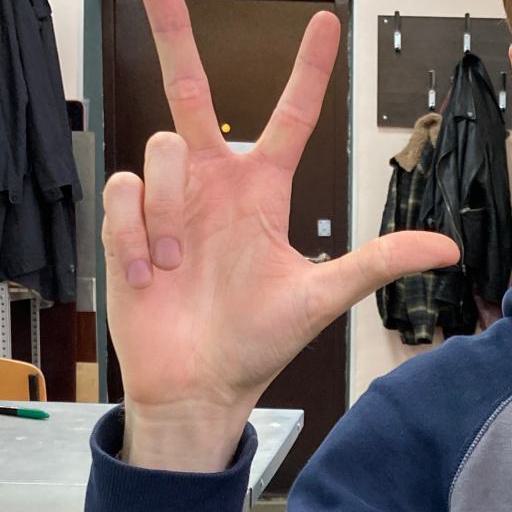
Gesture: three2